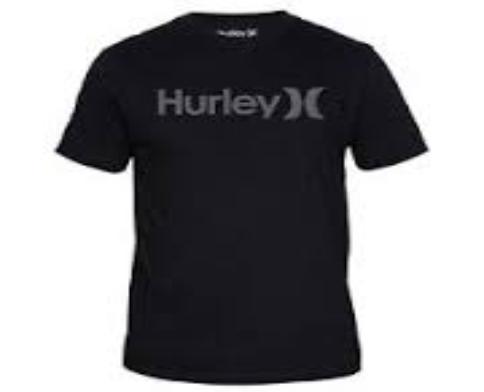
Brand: Hurley International
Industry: Clothes